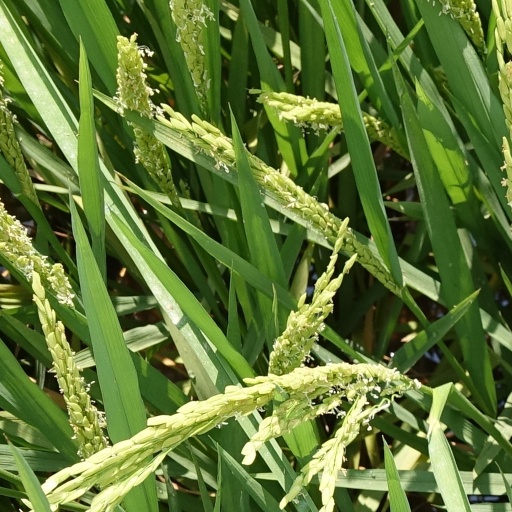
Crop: rice